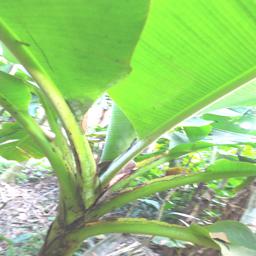
Label: JAHAJI LEAF